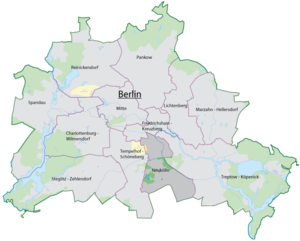
Le Neuköllner FC Rot-Weiß est un club allemand de football localisé, dans le quartier de Neukölln, dans l’arrondissement du même nom à Berlin.
Le VfB Concordia Britz 1916 est un club allemand de football basé dans le quartier Britz à Berlin.